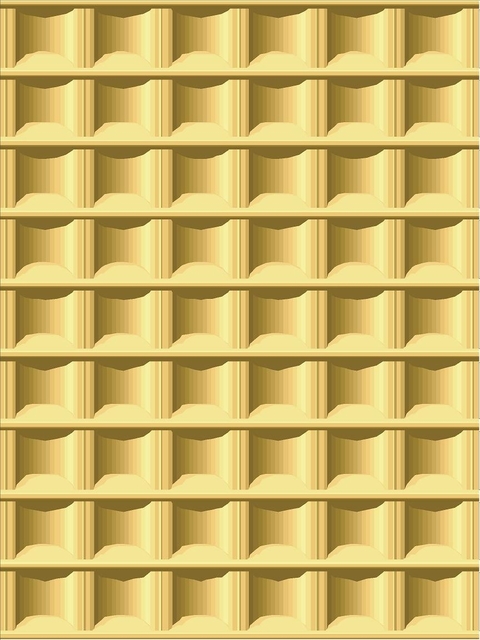
Texture: waffled